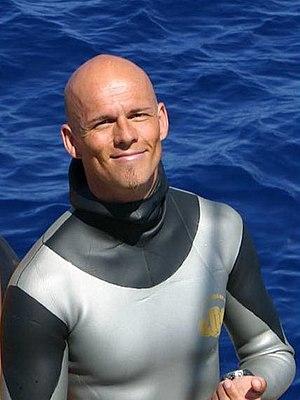
La plongée en apnée ou plongée libre désigne une forme de plongée sous-marine basée sur l'interruption volontaire de la ventilation contrairement à la plongée en scaphandre autonome dans laquelle le pratiquant respire un gaz sous pression stocké dans des bouteilles de plongée. La plongée en apnée déclenche automatiquement le réflexe d'immersion partagé par l'ensemble des mammifères.
Herbert Nitsch, né le 20 avril 1970 à Vienne, est un apnéiste autrichien. Il est détenteur de trente-deux records du monde dans toutes les différentes disciplines de l'apnée.